List of artists who reached number one in Ireland

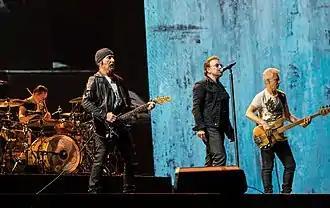
U2 hold the record for the most number-one songs and by group.

This is an list of recording artists who have reached number one on the Irish Singles Chart.